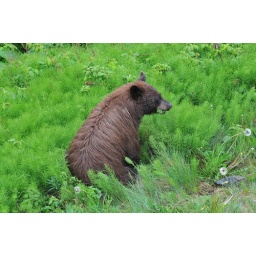
Black Bears eating dandelions &amp;amp; grasses off the side of the highway in the Yukon.